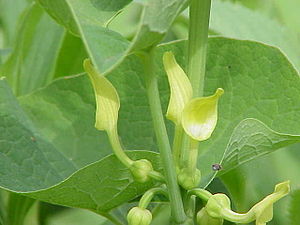
Slangerod-familien
Hjertebladet Slangerod (Aristolochia clematitis).
Slangerod-familien er udbredt med arter i alle verdensdele undtagen Antarktis. Det er buske, lianer eller flerårige, urteagtige planter med spredtstillede, hele blade. Blomsterne er oftest tvekønnede, med 3-talligt bloster og sammenvoksede kroner. Planterne indeholder den giftige aristolochiasyre, der er kræftfremkaldende og nyresvækkende.